Pub game

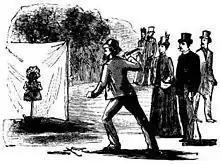
A game of Aunt Sally from the 1911 edition of "Whiteley's General Catalogue"

An Aunt Sally was originally a figurine head of an old woman with a clay pipe in her mouth, or subsequently a ball on a stick. Traditionally played in pubs and fairgrounds, the object of the game was for players to throw sticks at the head to break the pipe. The game bears some resemblance to a coconut shy, or skittles.